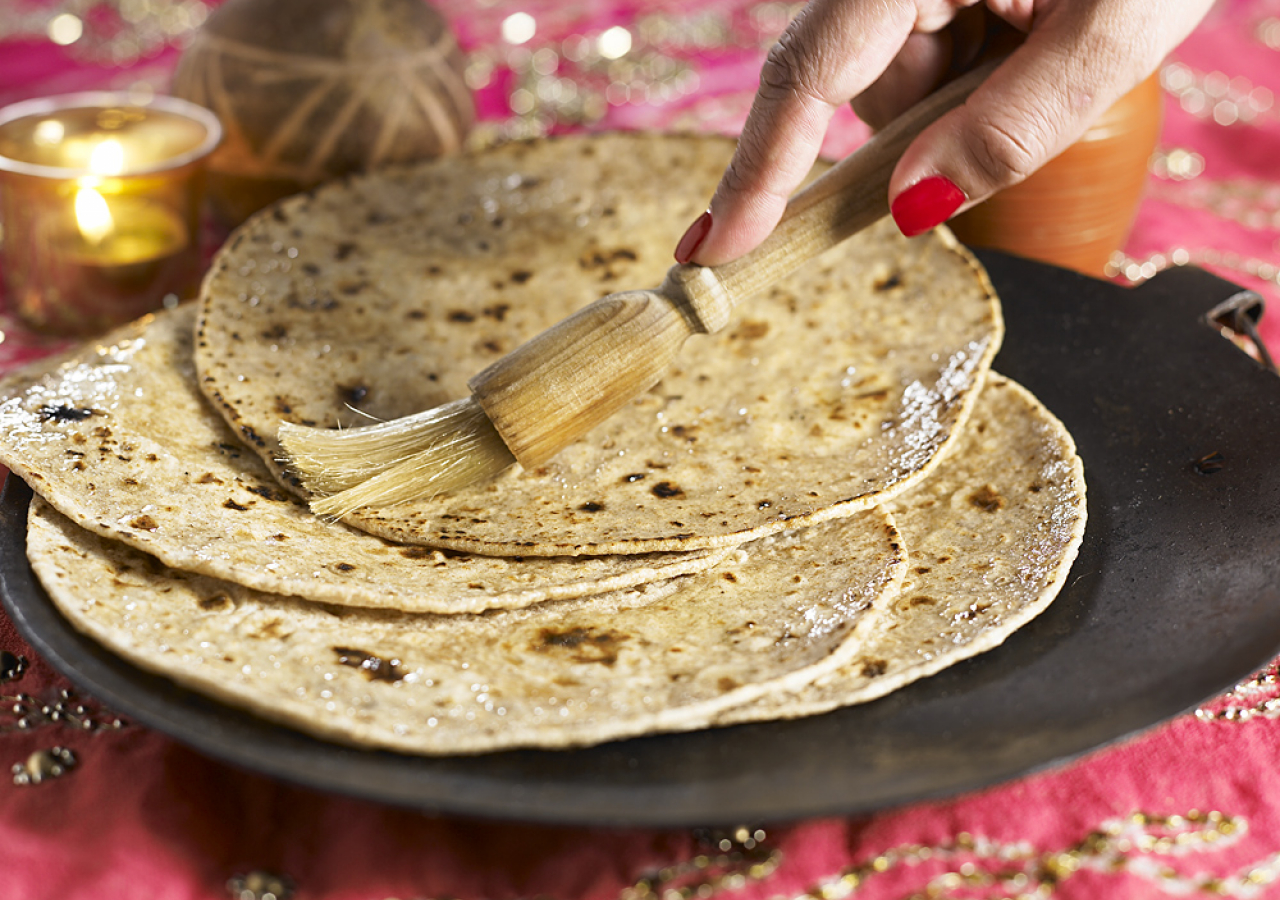
Dish: chapati